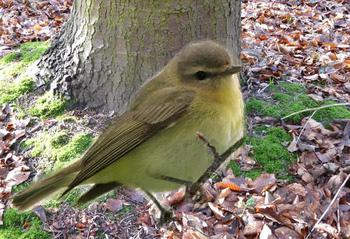
Bird species: Philadelphia_Vireo
Bird type: landbird
Background: land